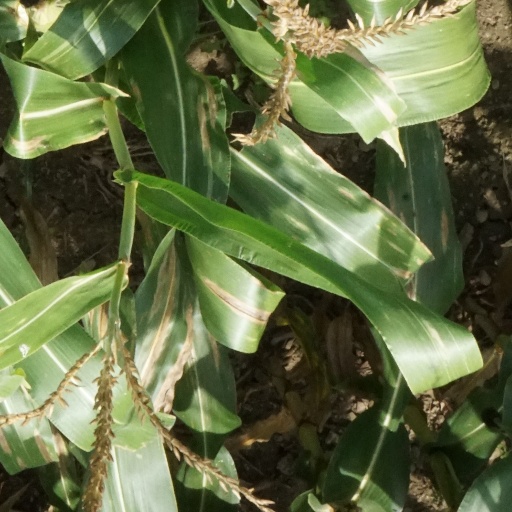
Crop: maize; corn